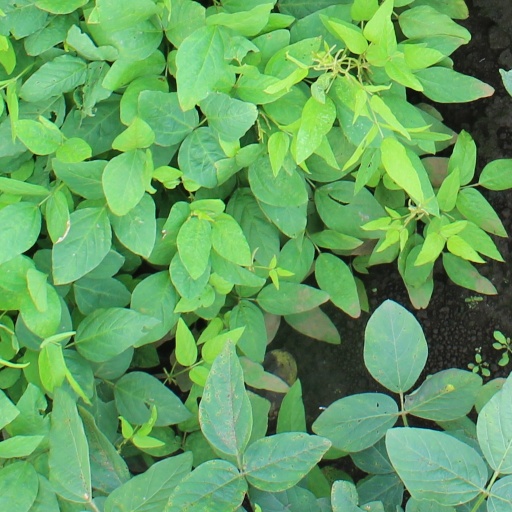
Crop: soybean